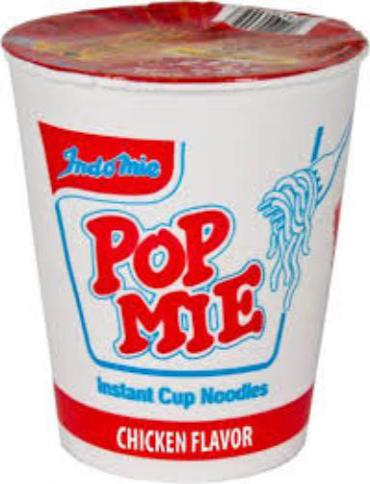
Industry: Food